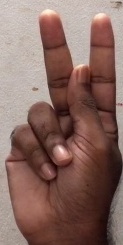
ASL sign: K